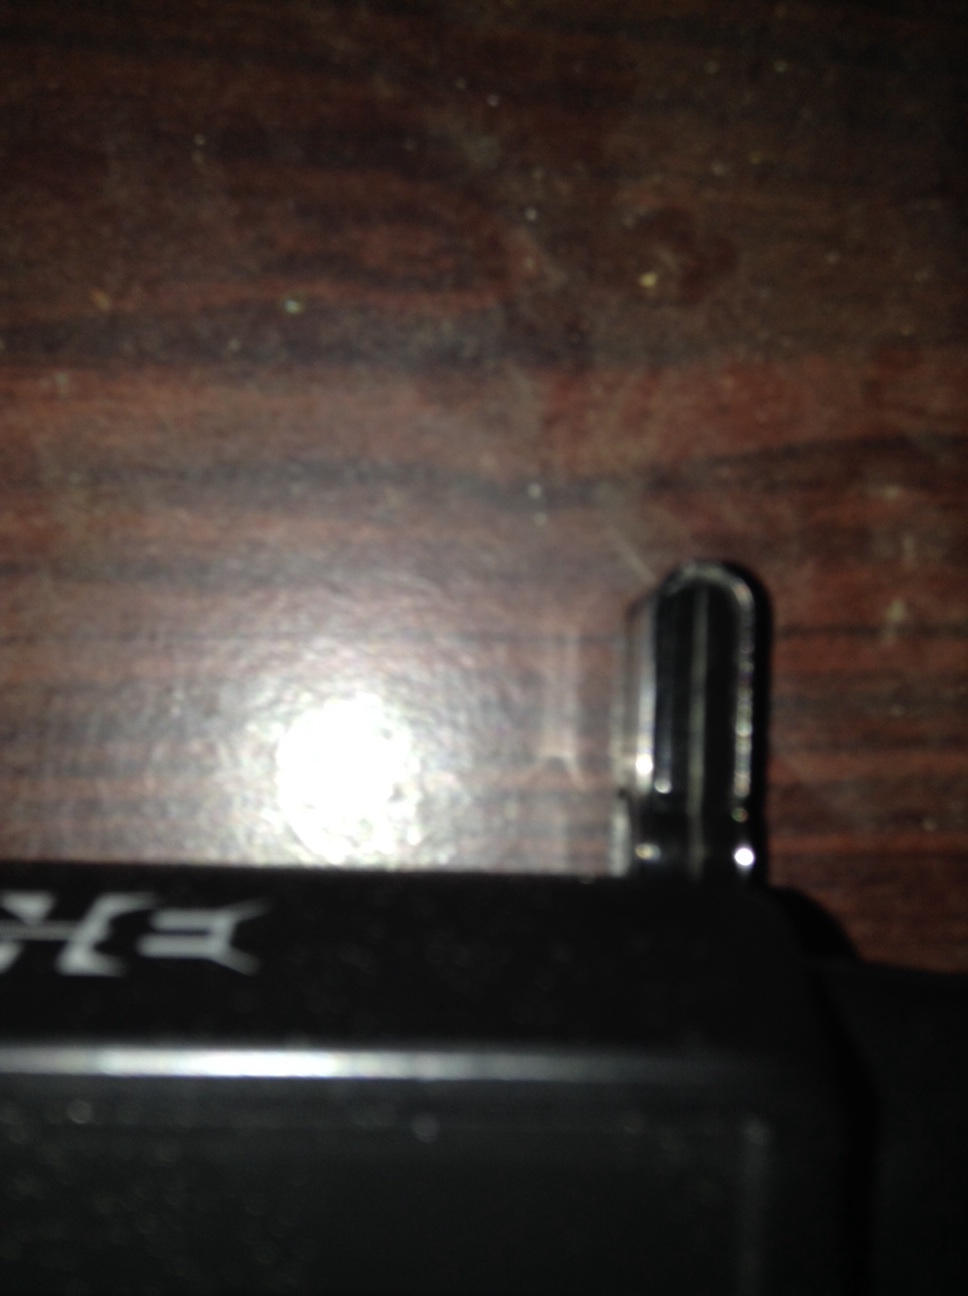Question: I need to know what kind of pills these are please.
Answer: unanswerable